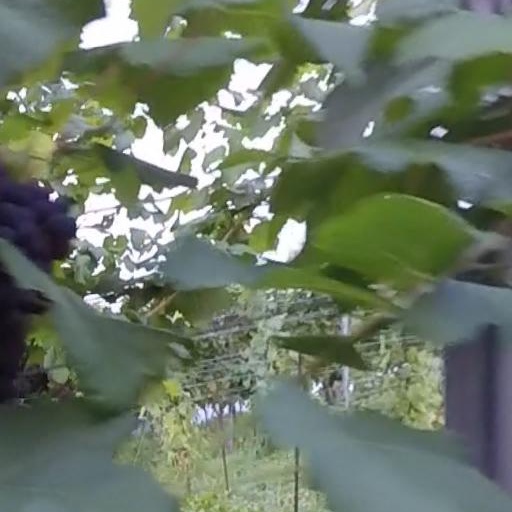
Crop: grape